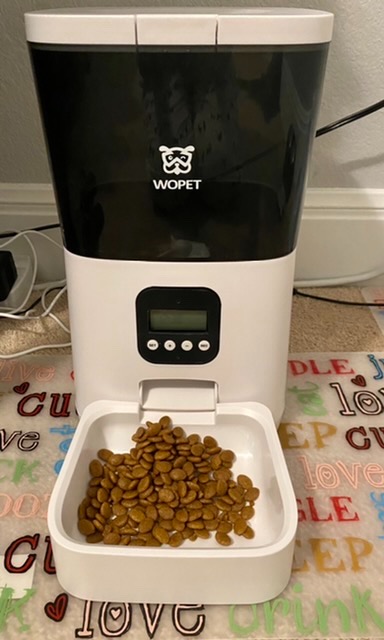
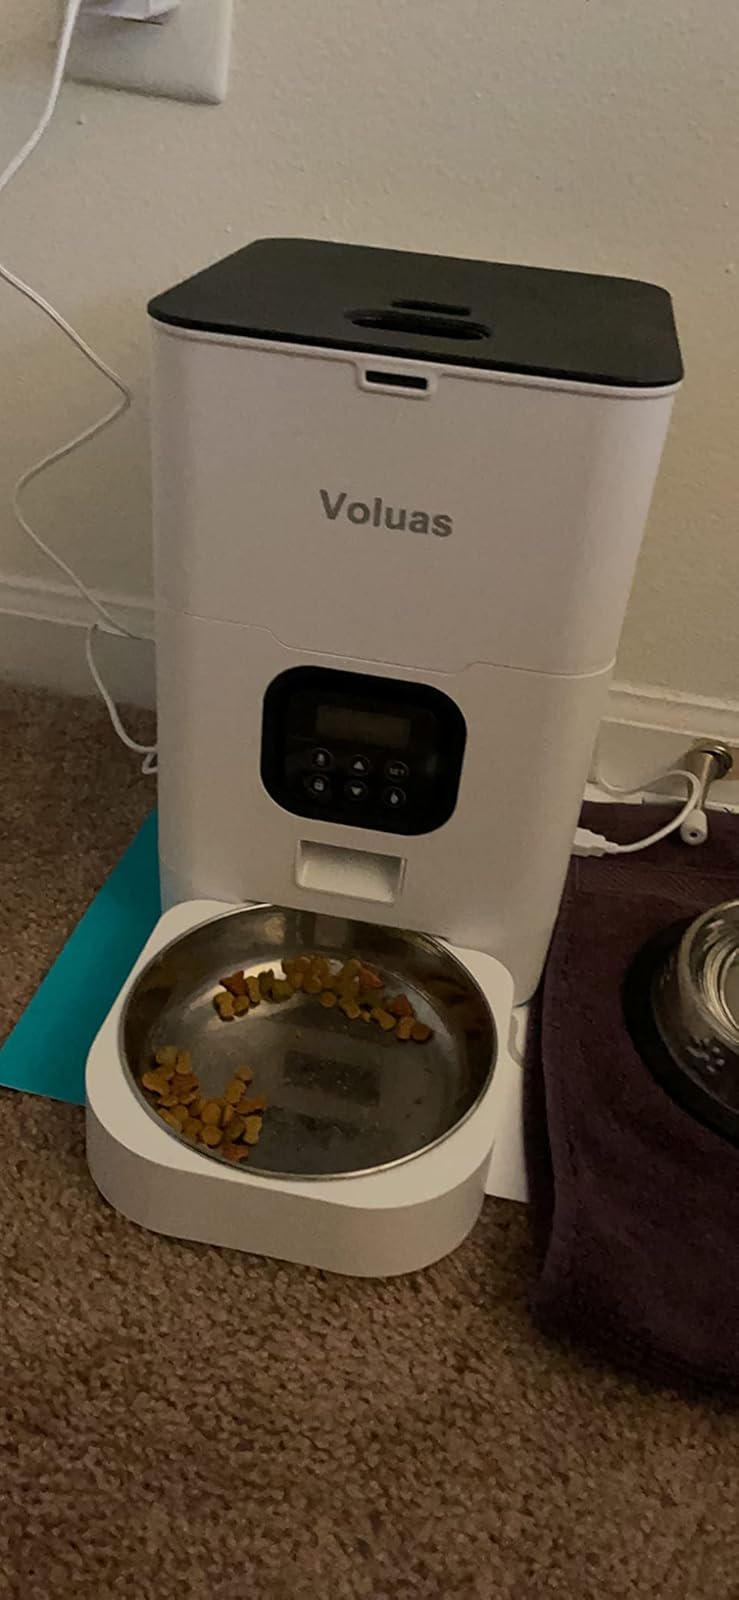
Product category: items_feeder
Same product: no